Yiddish Theatre District

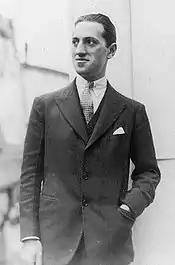
George Gershwin, c. late 1920s or early 1930s

The childhood home of composer and pianist George Gershwin (born Jacob Gershvin) and his brother lyricist Ira Gershwin (born Israel Gershowitz) was in the center of the Yiddish Theatre District, on the second floor at 91 Second Avenue, between East 5th and 6th Streets. They frequented the local Yiddish theaters. Composer and lyricist Irving Berlin (born Israel Baline) also grew up in the District, in a Yiddish-speaking home. Actor John Garfield (born Jacob Garfinkle) grew up in the heart of the Yiddish Theatre District. Walter Matthau had a brief career as a Yiddish Theatre District concessions stand cashier.